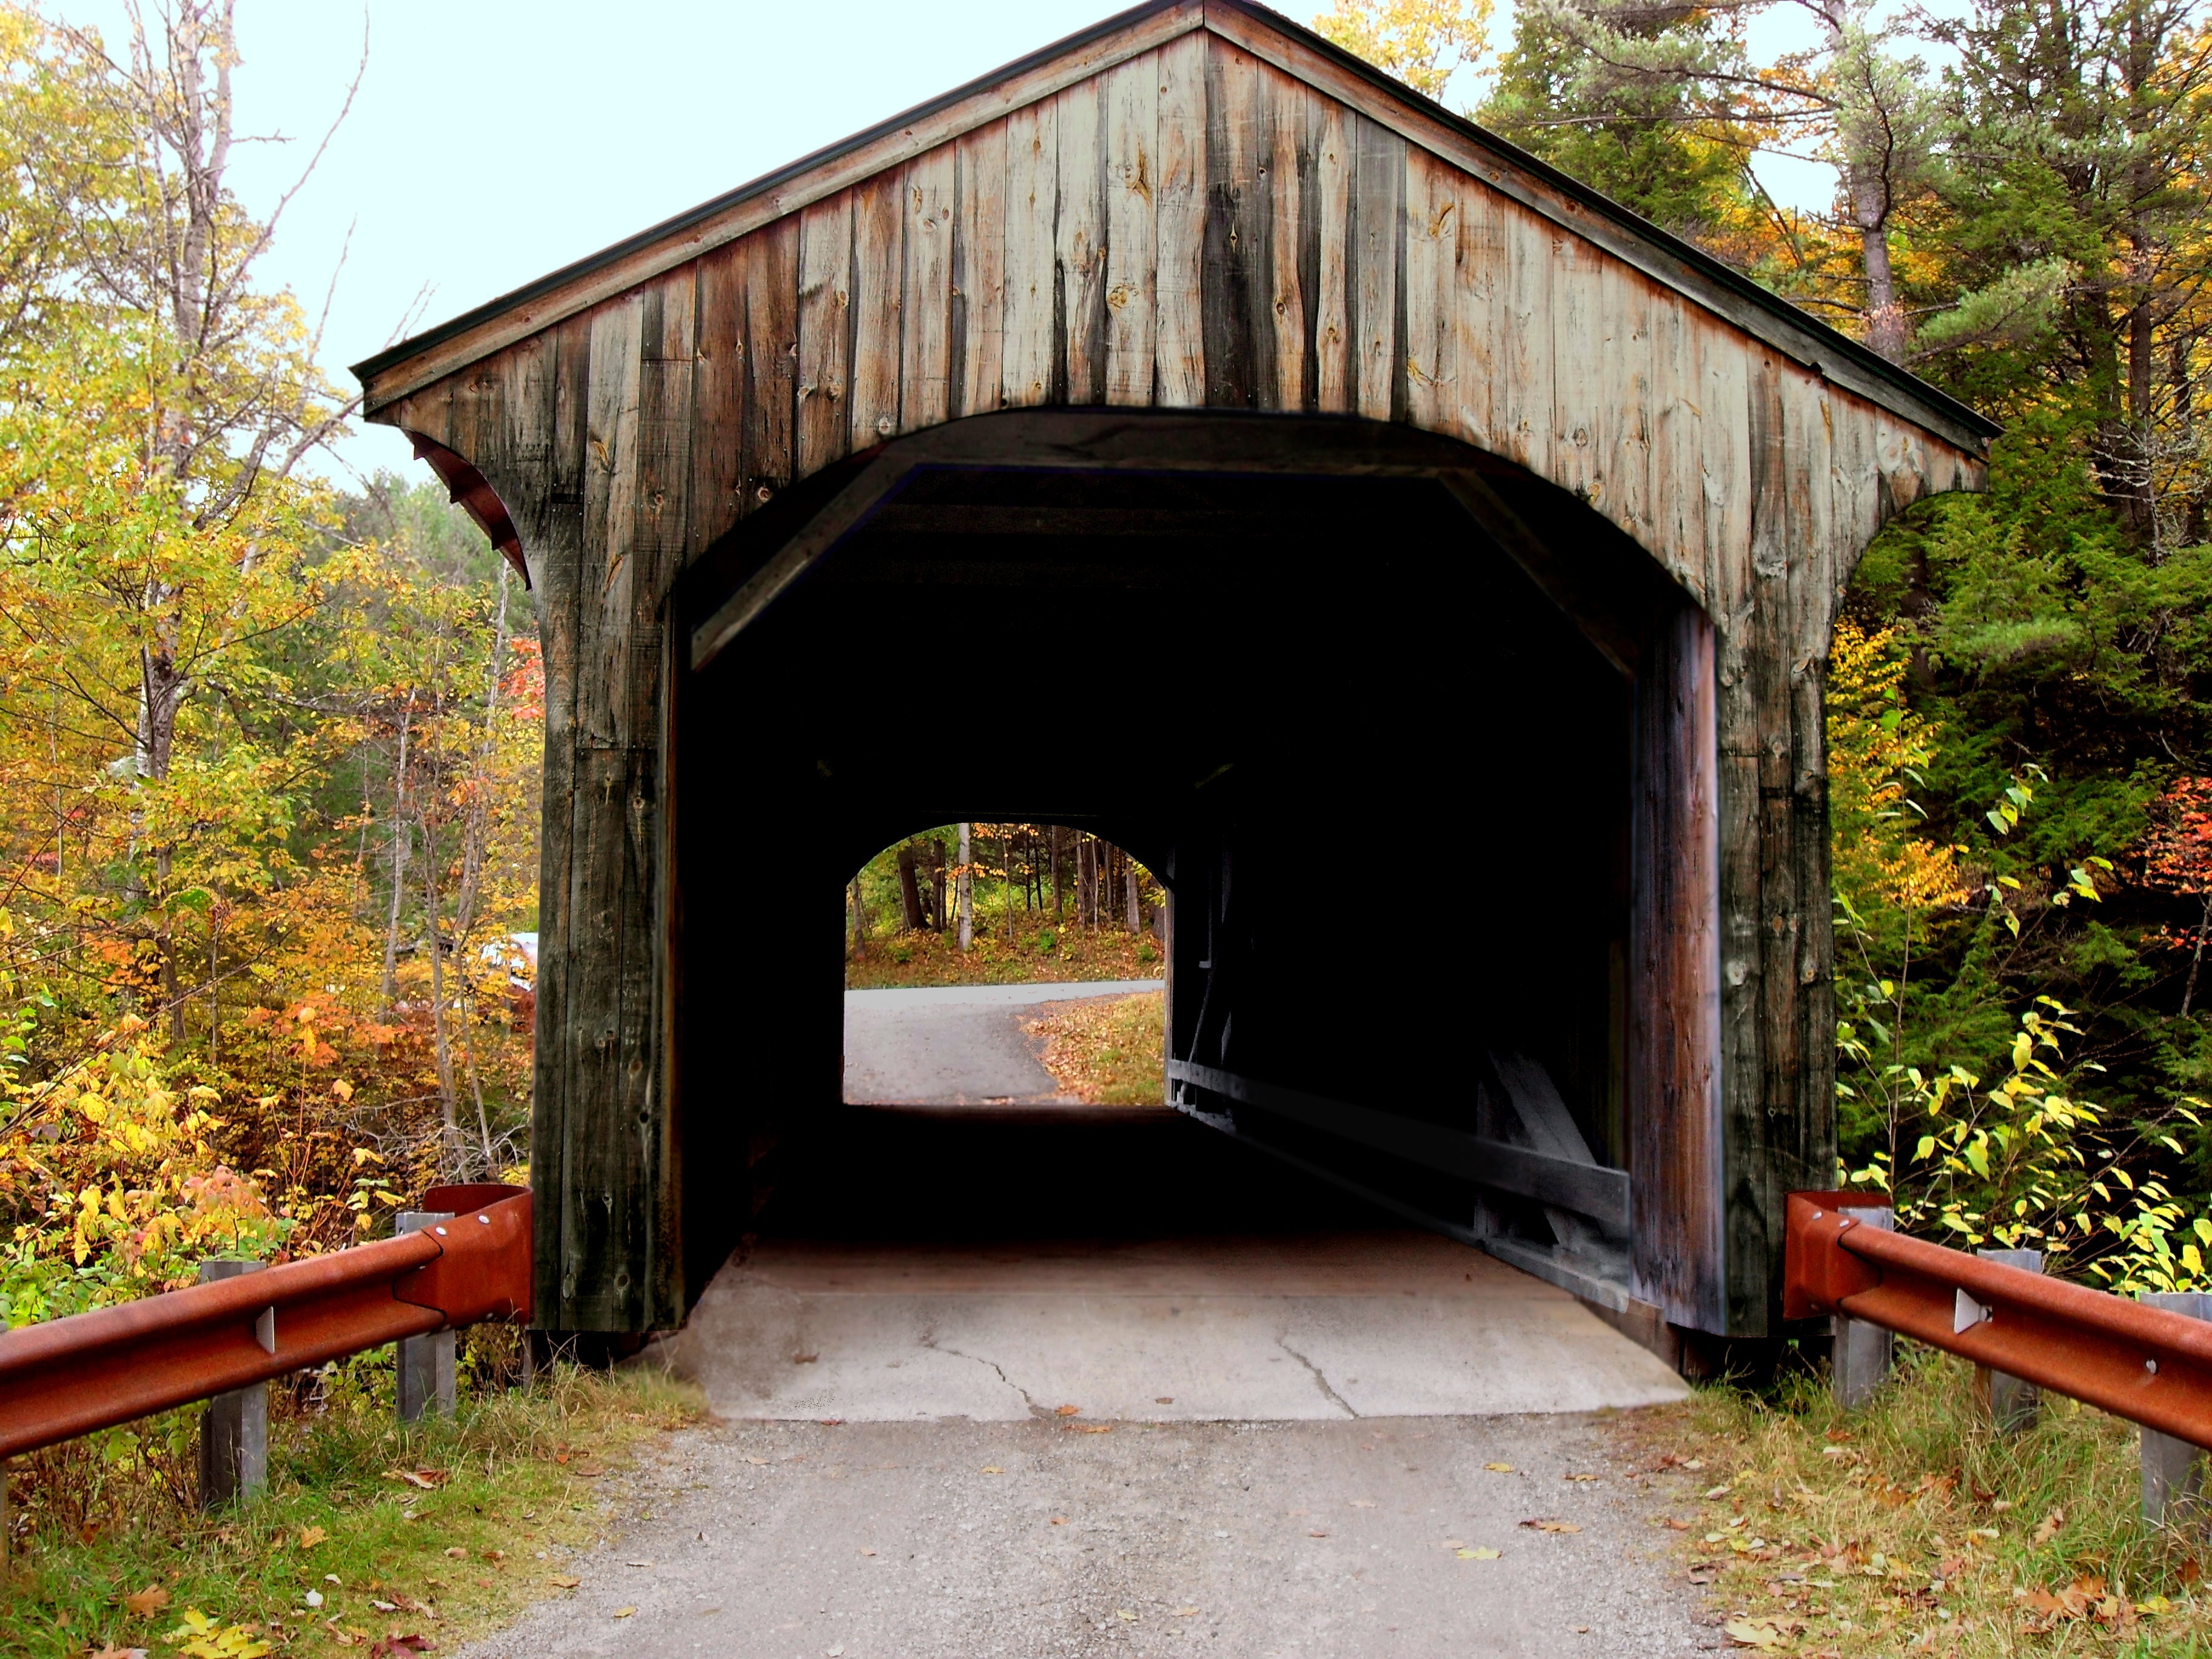
architecture, structure, bridge, countryside, crossing, home, country, rustic, transport, arch, rural, cottage, autumn, nostalgia, covered bridge, wooden, vermont, rural area, nonbuilding structure